Alan García

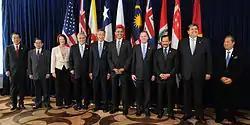
Leaders of the Trans-Pacific Partnership member states in 2010

After being elected, in the months prior to his inauguration, García sought to heal Peru's relationship with Chile, strained by the differences between the governments of Alejandro Toledo and Ricardo Lagos and severely impaired by former President Alberto Fujimori's extradition affair. García's intentions were well received by Michelle Bachelet, President of Chile, as she and García met and struck some preliminary agreements. These conversations eventually led to the final draft of a landmark economic agreement with Chile a month after García was sworn in.